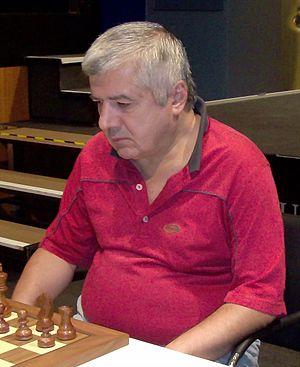
Rafael Artemovich Vaganian est un grand maître arménien du jeu d'échecs né le 15 octobre 1951 à Erevan. Vainqueur du tournoi interzonal et du tournoi des candidats en 1985, il fut champion d'URSS en 1989. Il est réputé pour son sens aigu de la tactique.